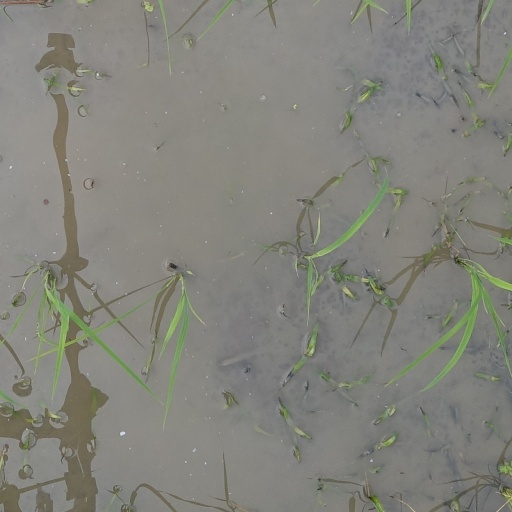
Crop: rice